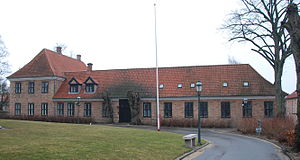
Johannes Gøtzsche / Karriere / Biskop
Bispegården i Viborg, der var Gøtzsches bopæl og arbejdsplads fra 1921 til 1936.